CP Ships

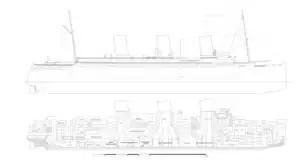
Side elevation plans of "Empress of Britain"

Canadian Pacific was an important contributor to the Merchant Navy (United Kingdom) in World War I. Like other shipping companies, Canadian Pacific provided ships to carry troops in both World Wars. CP lost 18 ships in the war.